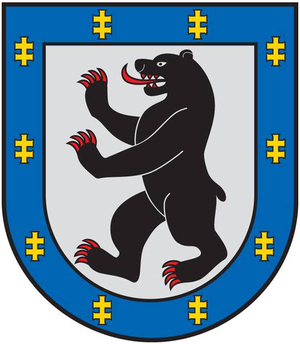
Venta (by)
Venta er en by i det nordlige Litauen med et indbyggertal på 2.743. Byen ligger i Akmenė distriktskommune, i Šiauliai apskritis, tæt på grænsen til nabolandet Letland ved Ventafloden.